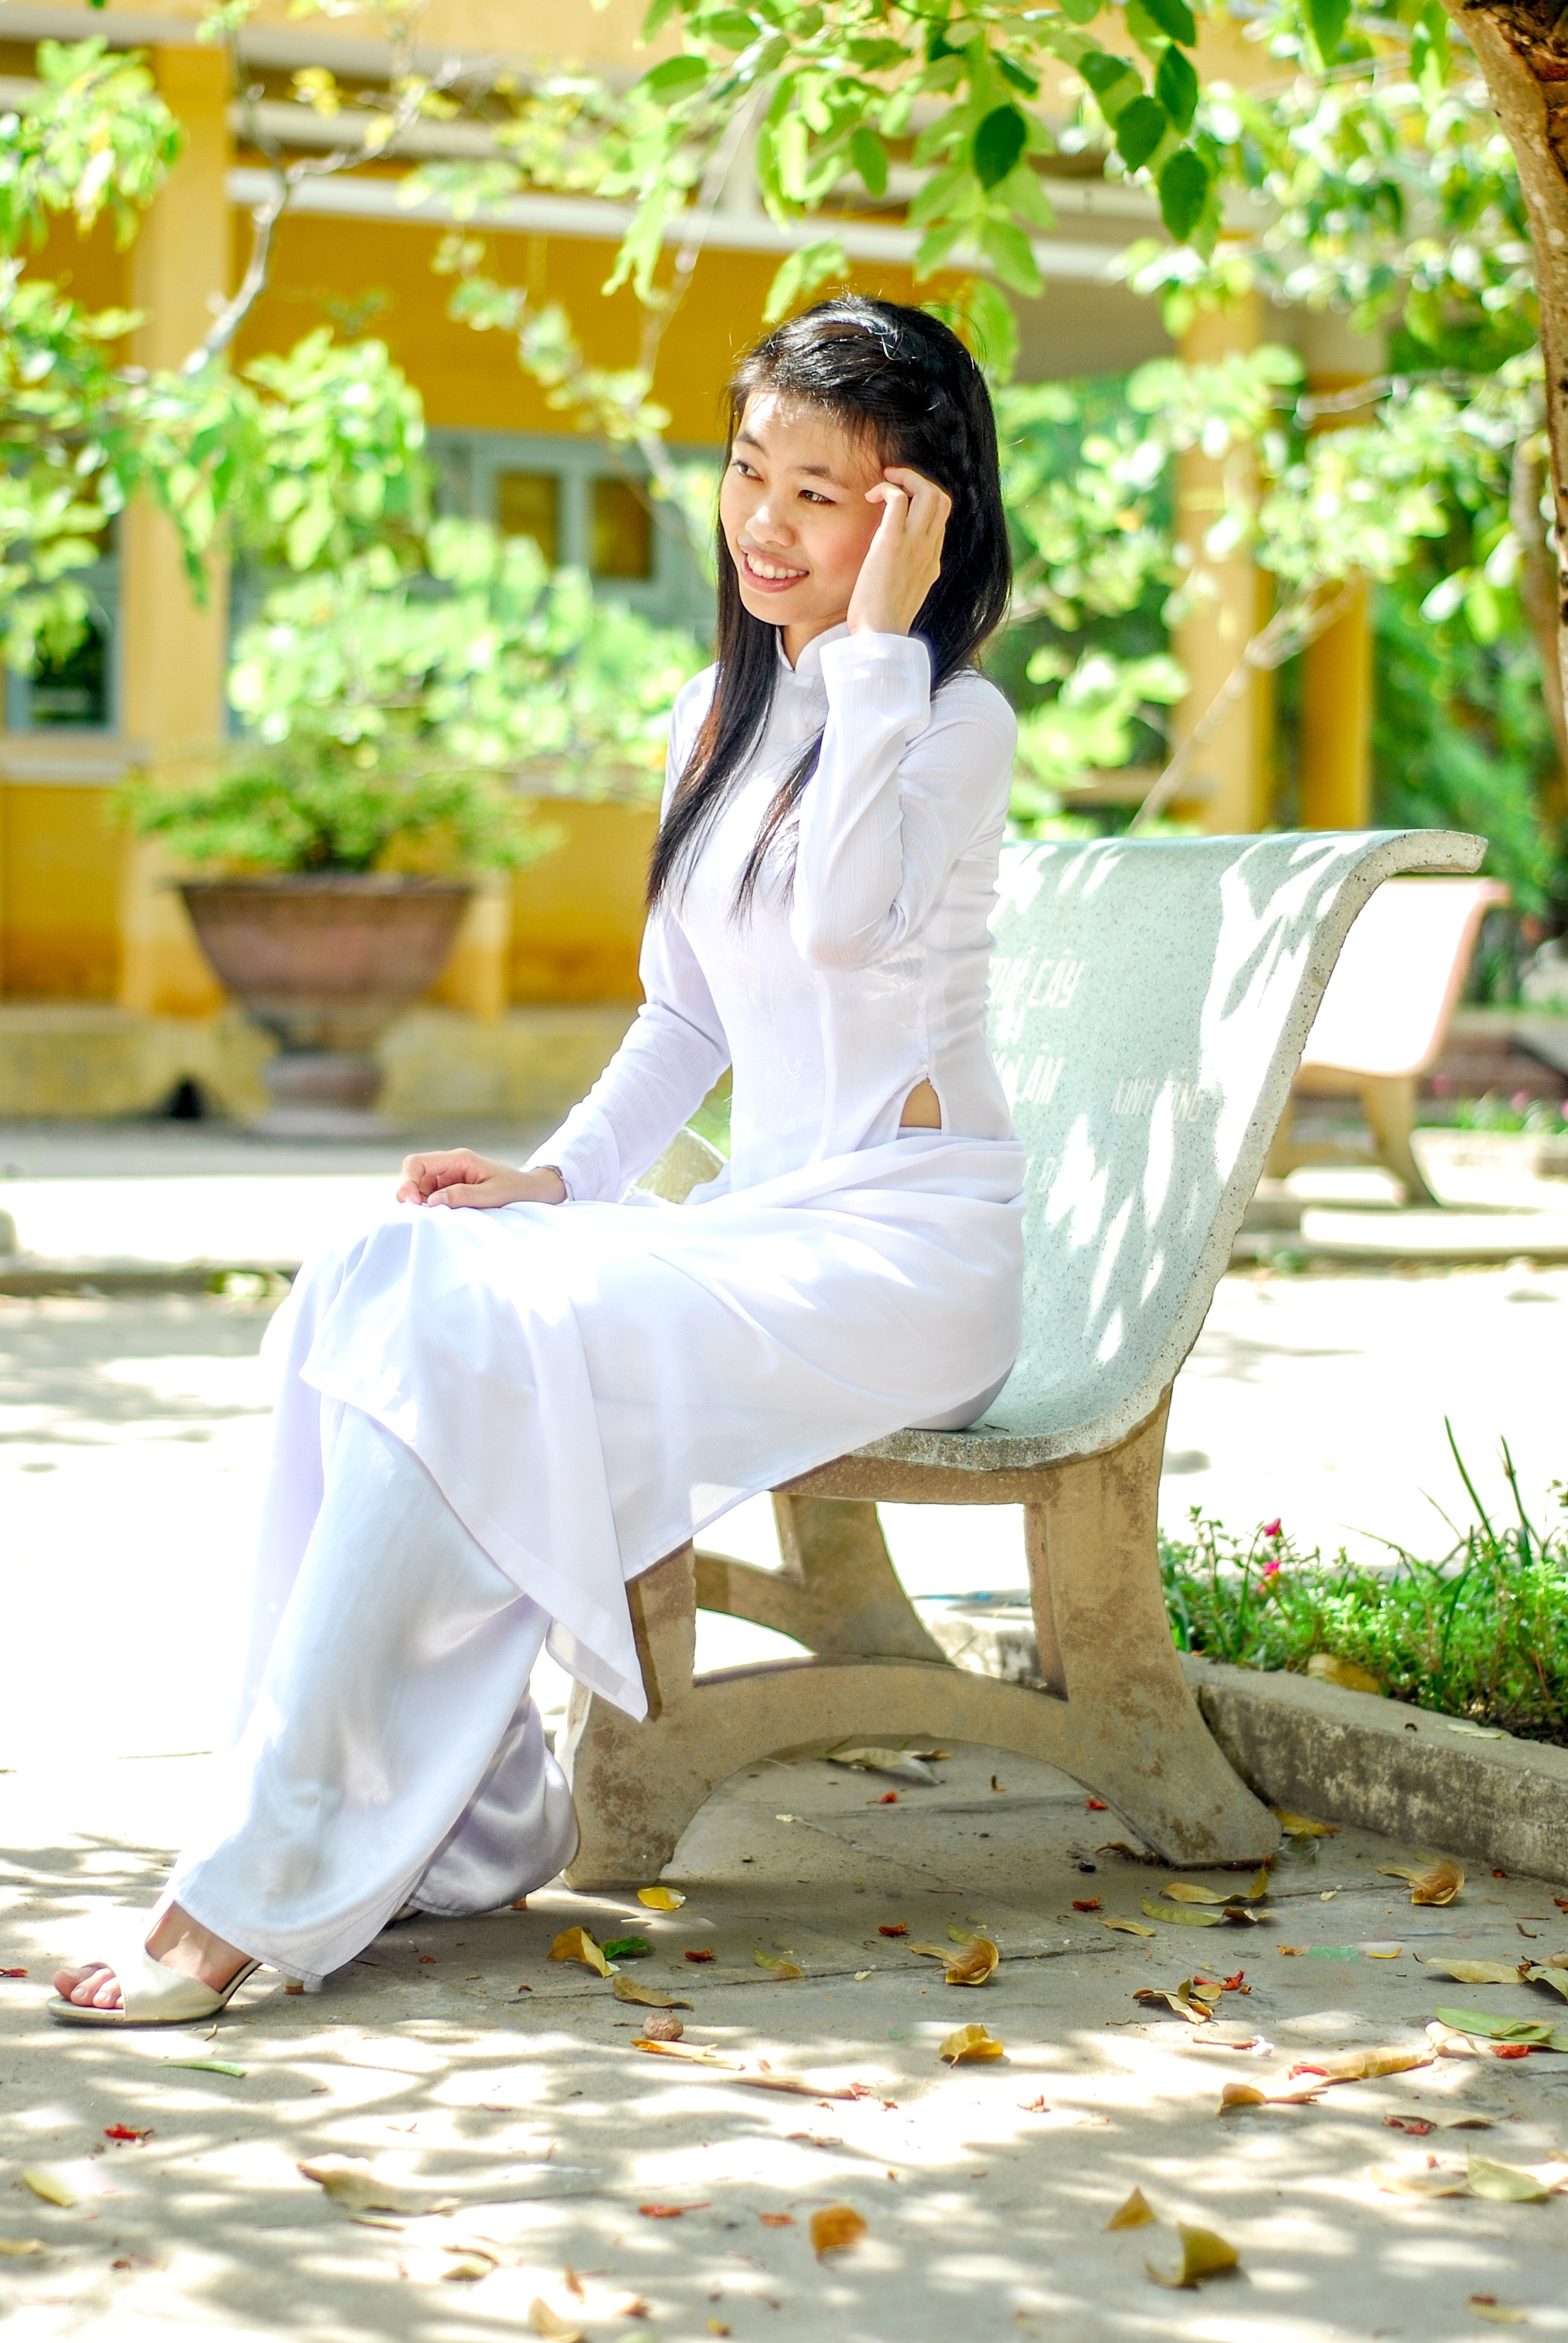
People in nature, sitting, botany, spring, leisure, photography, photo shoot, smile